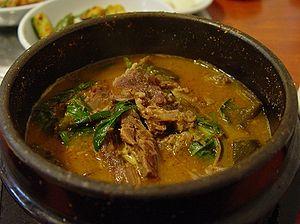
Le bosintang est un potage traditionnel coréen composé de chien et de légumes.